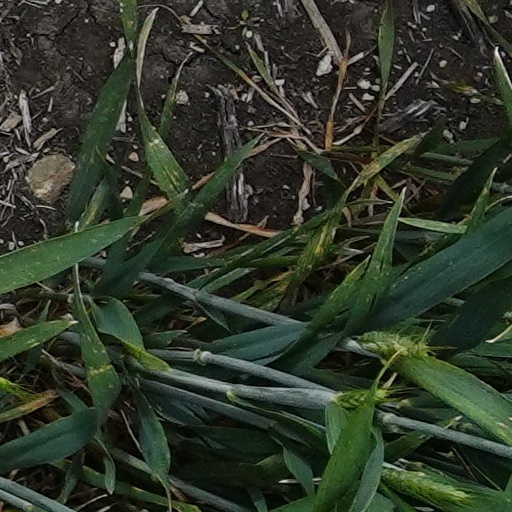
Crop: wheat